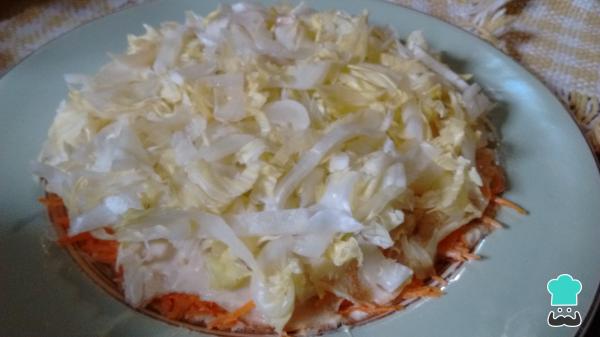
Para el siguiente, unta el panqueque de un lado, apóyalo sobre la zanahoria y unta el otro lado con más mayonesa y mostaza. Agrega, por ejemplo, la lechuga picada.